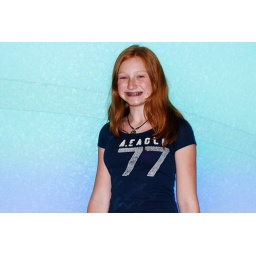
Ellie posing by a blue wall in the Ocean Hall. National Museum of Natural History, Washington, DC.